Fairey Fawn

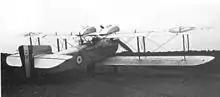
First prototype Fawn with lengthened fuselage, revised tail and overhead tanks; the basis for the production Fawn Mk II

A revised specification 20/23 was issued which added the bomber role. Two prototypes and 48 production Fawn Mk II aircraft were ordered against the new specification in August 1923 to re-equip the home based DH.9A squadrons of the RAF, although the first two production aircraft were completed as short fuselage Fawn Mk Is. The remainder of this order were full production long fuselage Fawn Mk IIs. The Fawn Mk III was fitted with a more powerful 468 hp (350 kW) Lion V engine, while the Fawn Mk IV was fitted with a supercharged Lion VI engine.